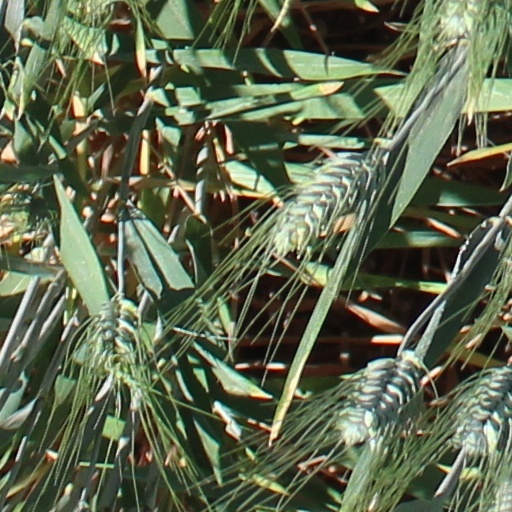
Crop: wheat